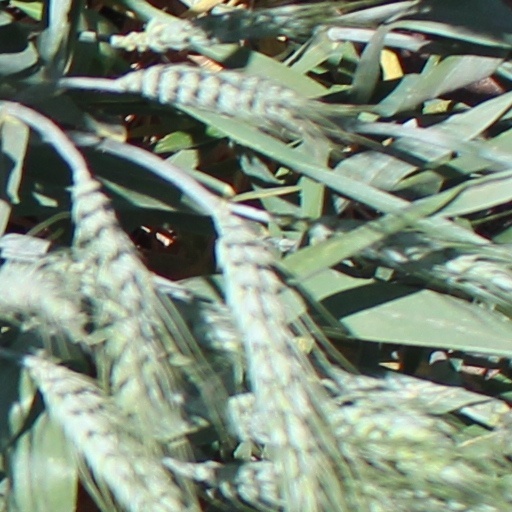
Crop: wheat